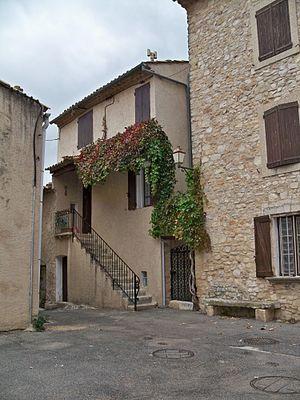
Maison à Caseneuve, Vaucluse, France
Le massif du Luberon est un massif montagneux peu élevé qui s'étend d'est en ouest entre les Alpes-de-Haute-Provence et le département de Vaucluse, en France. La première mention du massif est antérieure au début de l'ère chrétienne. La forme moderne Luberon est attestée à partir du XVIIIᵉ siècle.
Un village perché est un village situé au sommet d'un relief. Naturellement difficiles d'accès, souvent pourvus de remparts, les villages perchés sont pour la plupart des villages fortifiés datant du Moyen Âge. Beaucoup sont situés dans le Sud-Est de la France dans l'actuelle région Provence-Alpes-Côte d'Azur : on en dénombre 36 dans le Val-de-Drôme et 120 dans le Vaucluse.
Caseneuve est une commune française, située dans le département de Vaucluse en région Provence-Alpes-Côte d'Azur.